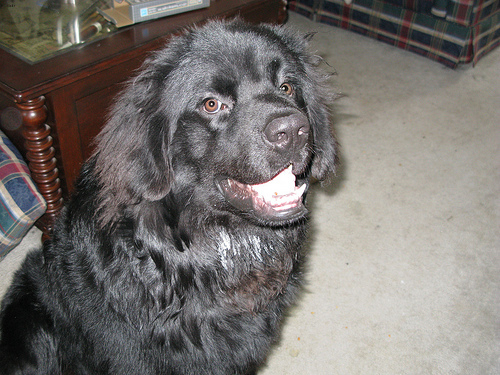
Breed: newfoundland